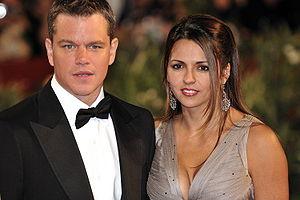
66ème Festival du Cinéma de Venise (Mostra), 6ème jour (07/09/2009) Tapis rouge avec Matt Damon (et sa femme) avec Steven Soderbergh pour le film
Matthew Paige Damon, dit Matt Damon, est un acteur, scénariste et producteur de cinéma américain, né le 8 octobre 1970 à Cambridge.